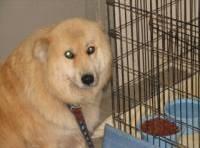
dog